Petroglyphs Provincial Park

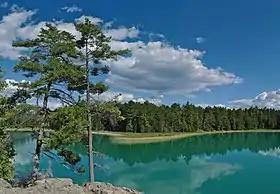
McGinnis Lake, Petroglyphs Provincial Park, Canada

As the park also borders the nearby Peterborough Crown Game Preserve a number of animals indigenous to the area may also be spotted including: beavers, otters, white-tailed deer, squirrels, chipmunks and the occasional wolf. A great number of birds can also be spotted including: wild turkeys, woodpeckers, grouse, hawks, jays and eagles.